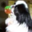
Label: dog